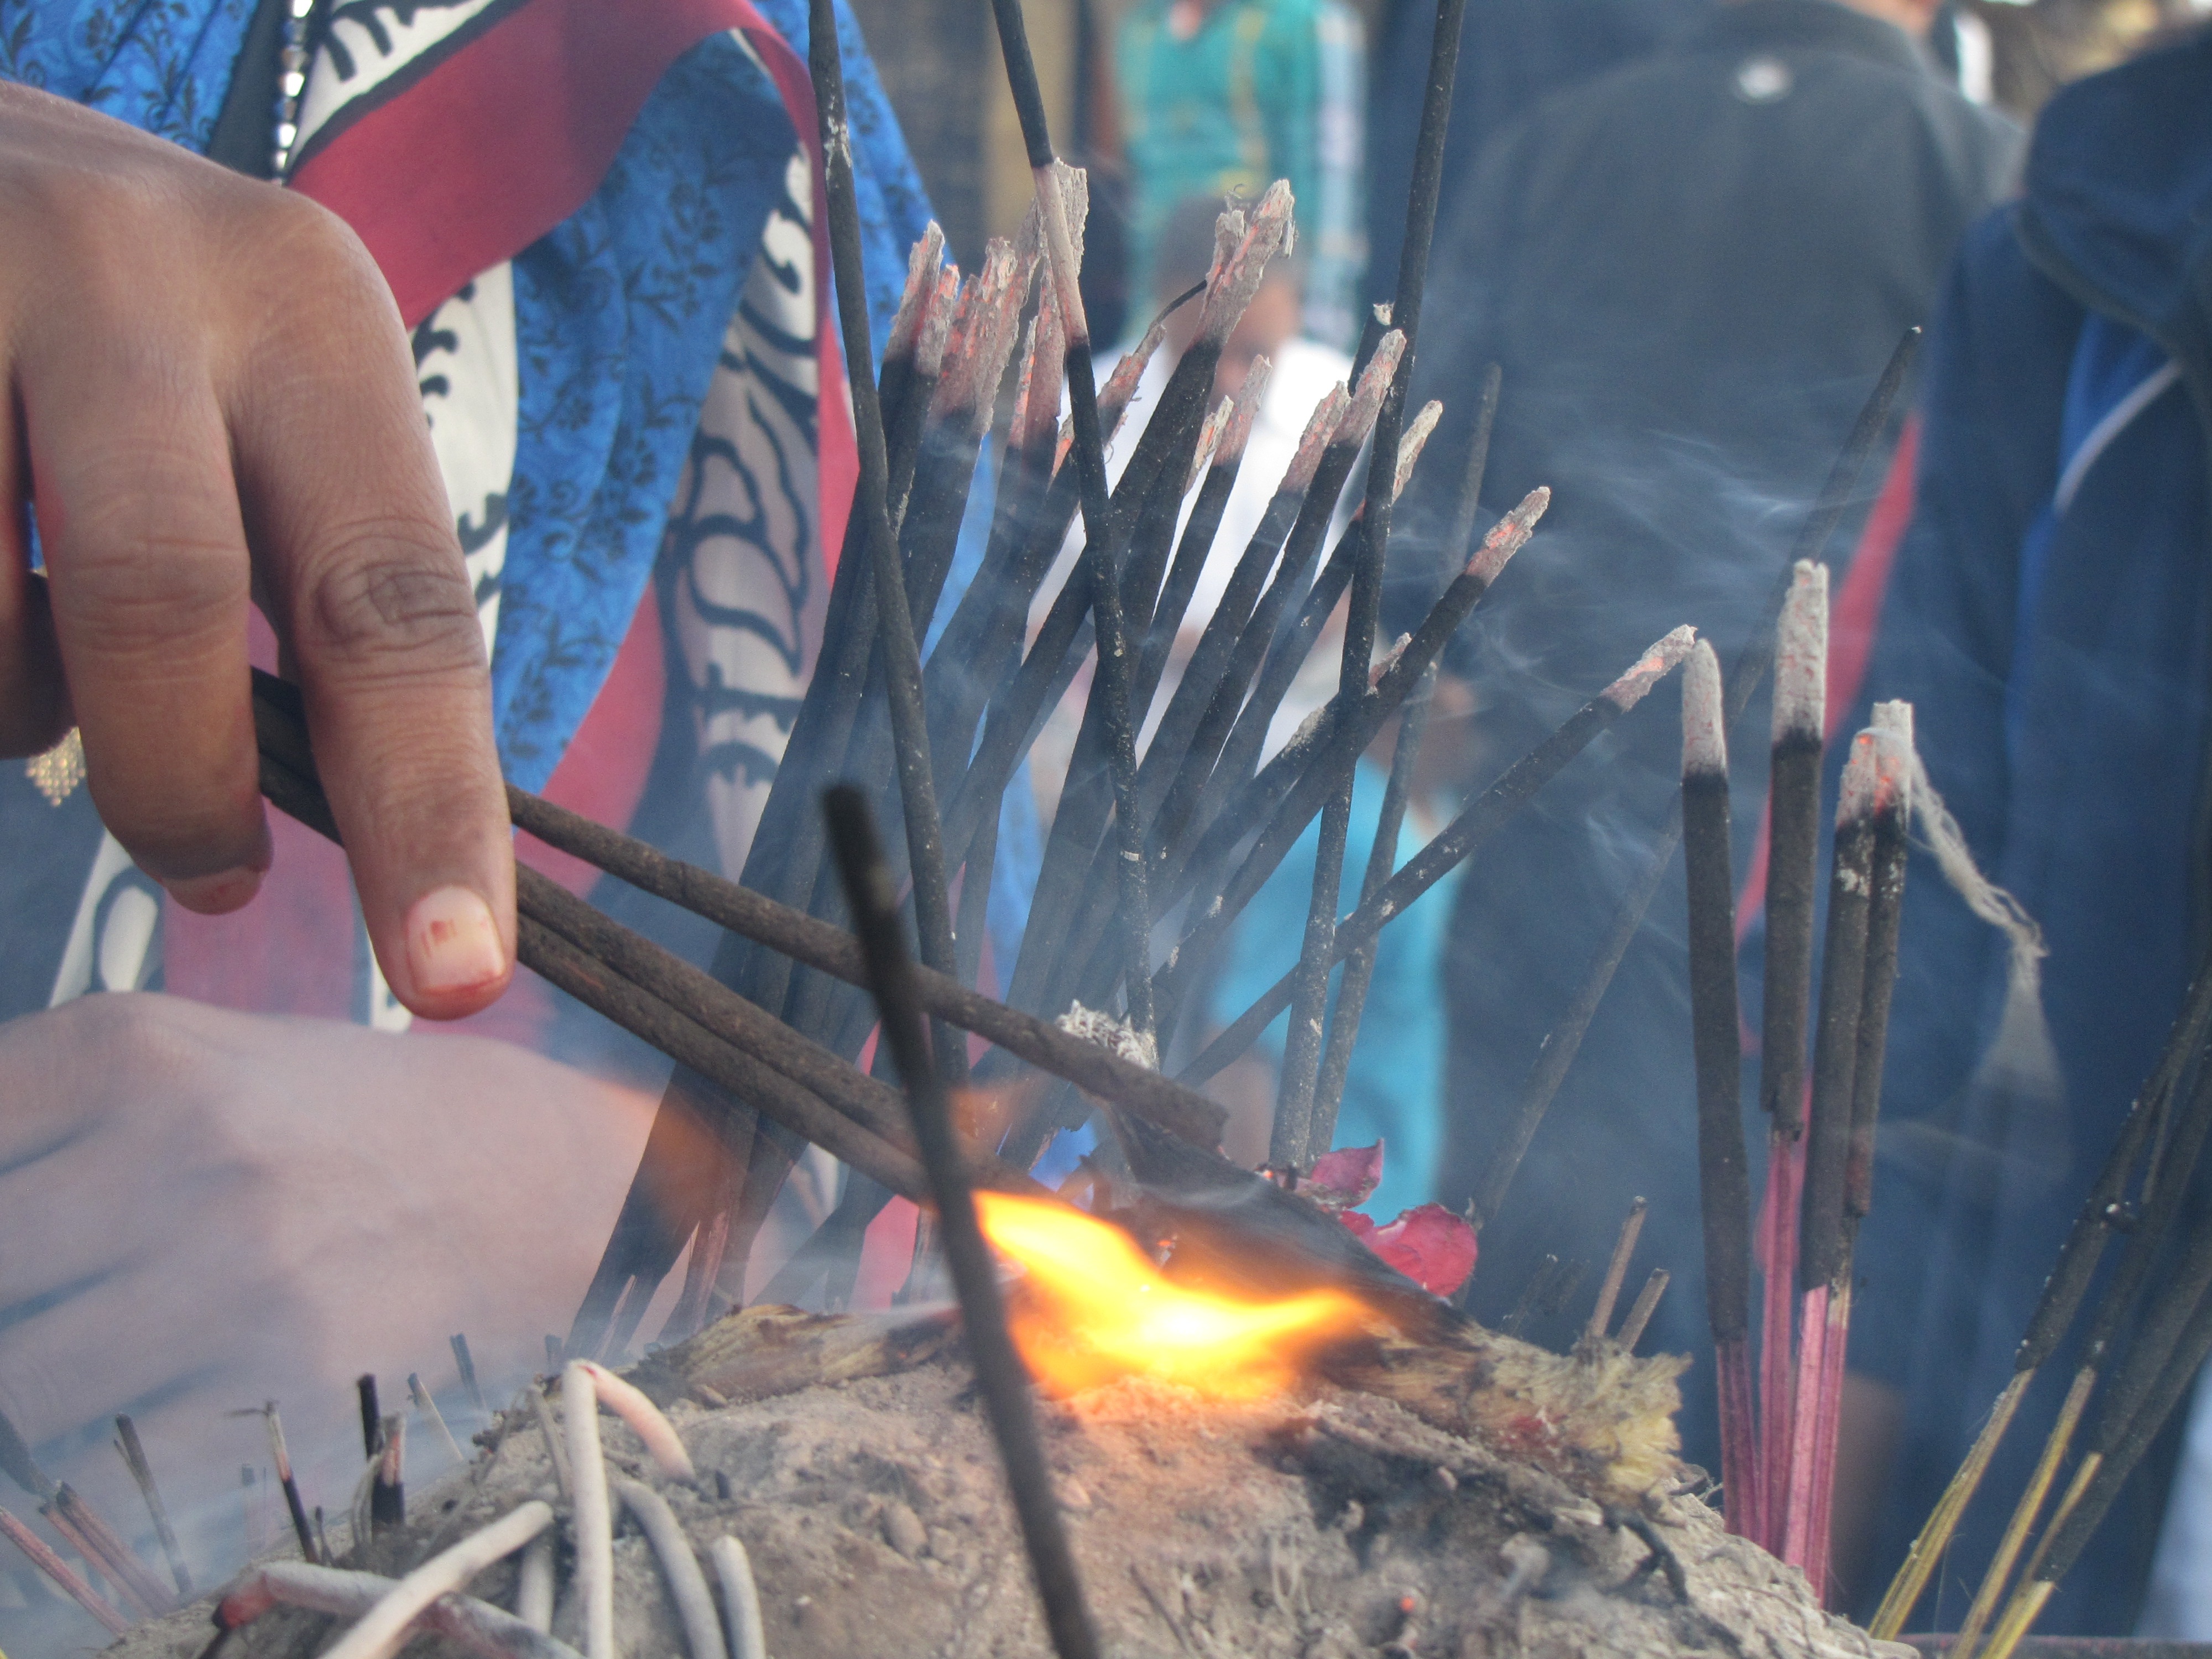
smoke, flame, fire, religion, incense, religious, hope, prayer, holy, devotion, believe, spirituality, belief, animal source foods, devote